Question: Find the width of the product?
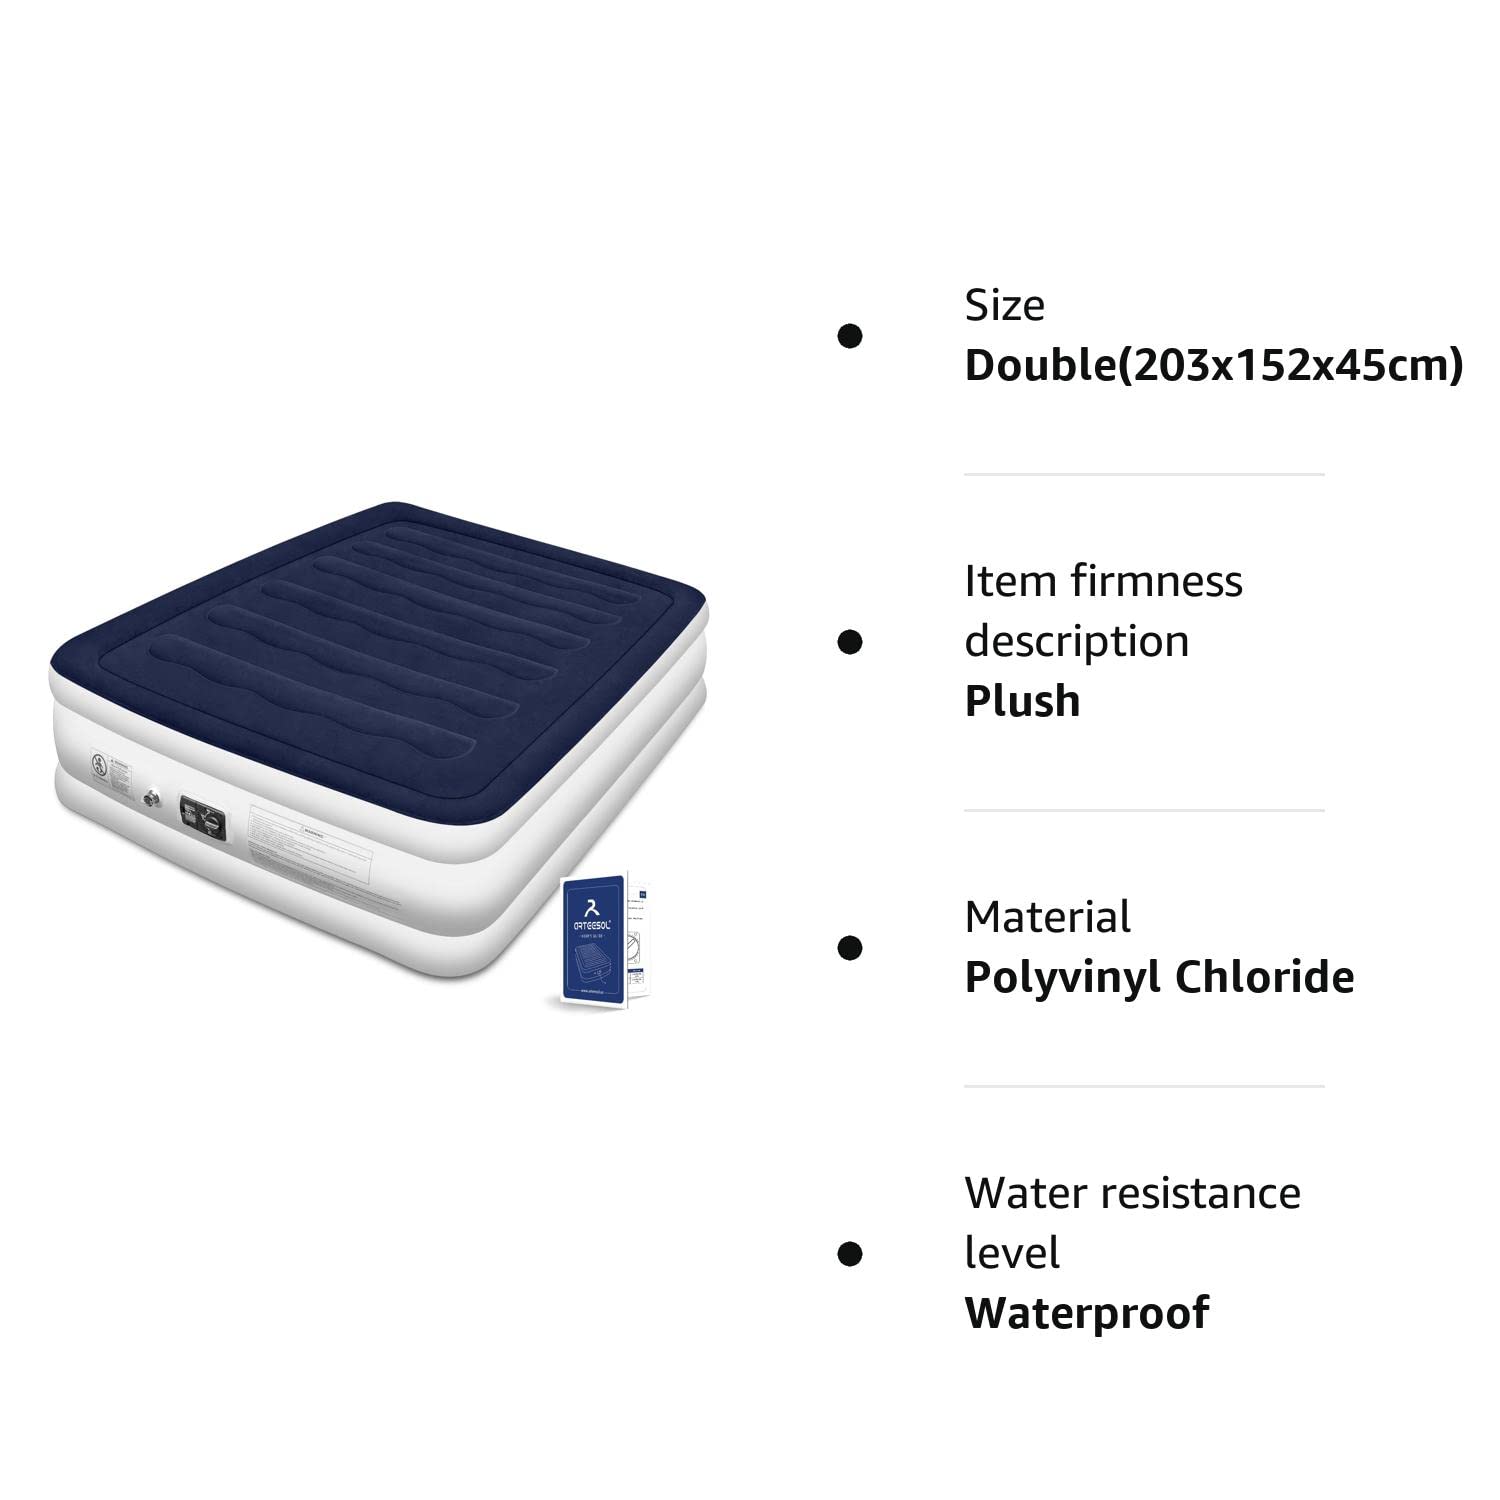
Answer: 45.0 centimetre